Carapito

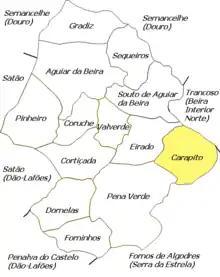
Location within the municipality

Carapito is a freguesia in Aguiar da Beira Municipality, Guarda District, Portugal. The population in 2011 was 442, in an area of 17.26 km. The Dolmen of Carapito I is located in this freguesia.